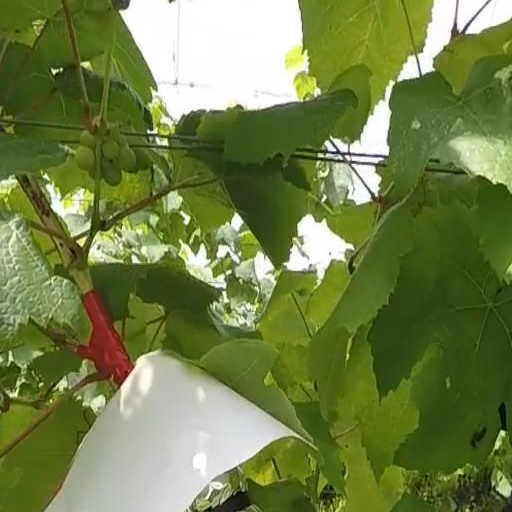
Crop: grape